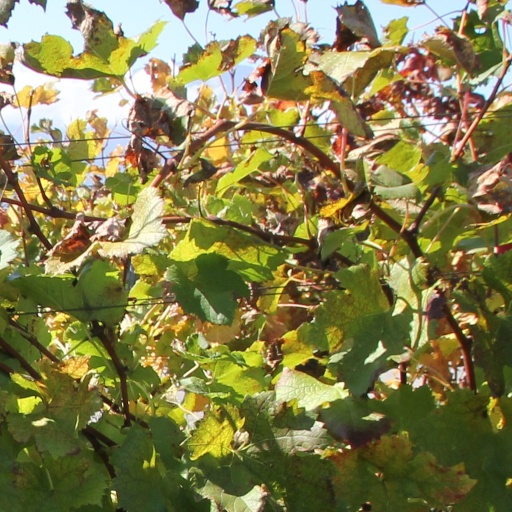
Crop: grape